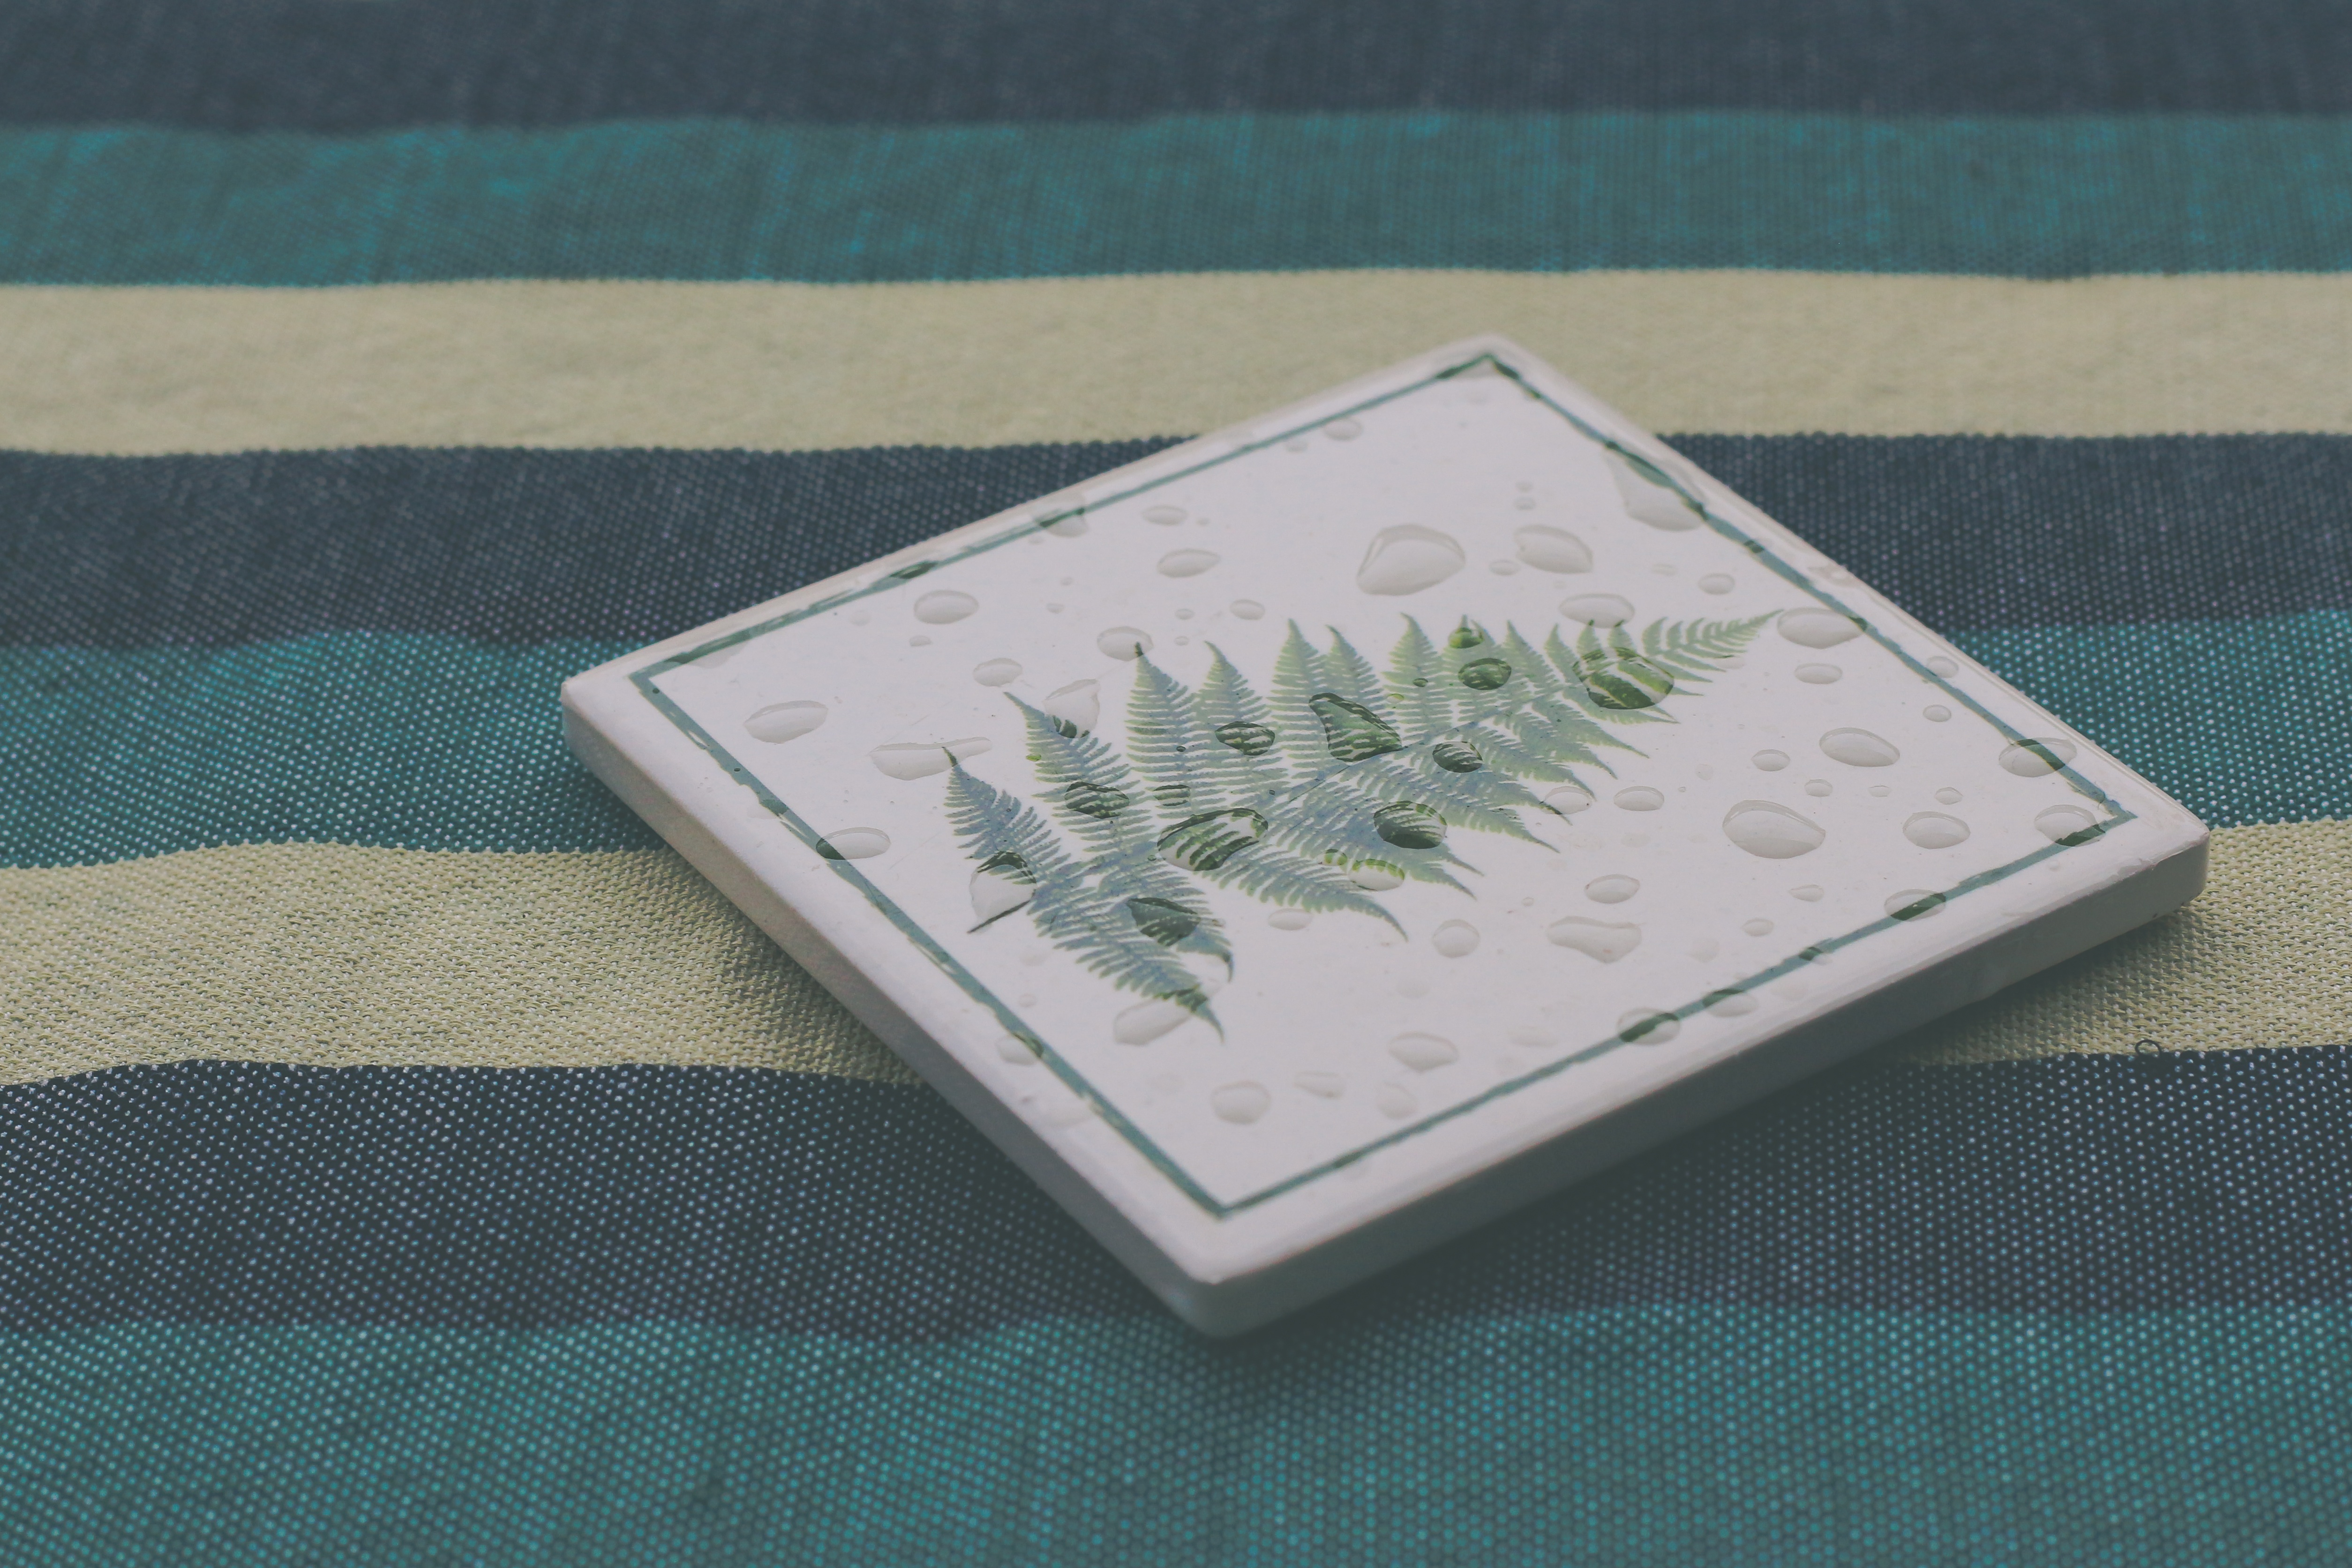
art, shape